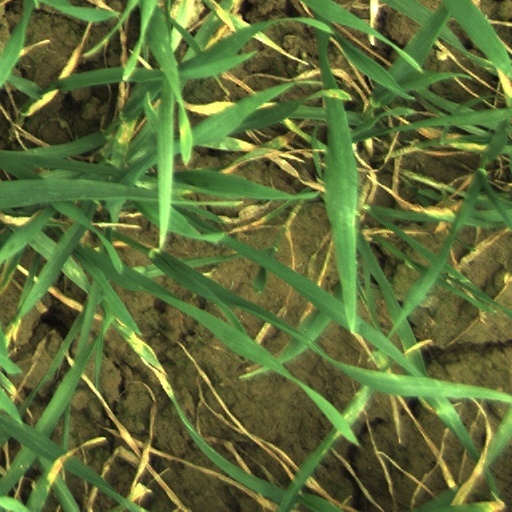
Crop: wheat